Max Buri

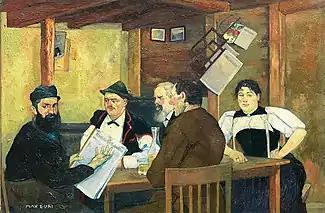
Peasants in the Local Tavern

While still engaged in his basic education, he received art lessons from the landscape painter Paul Volmar (1832-1906), in Bern. After that he attended classes given by Fritz Schider at the vocational school in Basel. In 1886, he was admitted to the Academy of Fine Arts, Munich, but was dismissed on the recommendation of Professor Karl Raupp, for laziness and lack of talent. As a result, he took private lessons from Simon Hollósy until 1889.